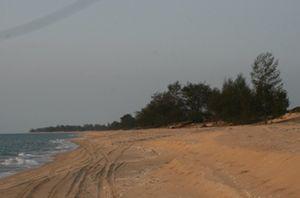
La Pennefather ou Pennefather River dans le Queensland, en Australie, est un fleuve côtier situé au nord-ouest de la péninsule du cap York. La rivière mesure environ 11 km de long et peut atteindre 2 km de large. Elle se jette dans le golfe de Carpentarie.